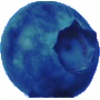
Label: huckleberry